Answer in natural language. Considering the relative positions, is swivel office chair with adjustable armrests (marked C) above or below swivel office chair with adjustable armrests (marked A)? Choose between the following options: below or above
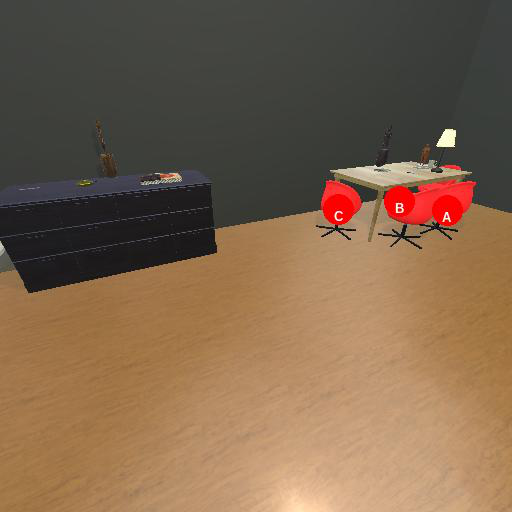
<answer>below</answer>